Zapin Api

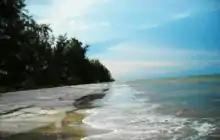
The shores of Pulau Rupat witnessed an exodus of Malays arriving from Malacca in 1511, thus becoming the ancestors for most of the islanders today.

The dance traced its origin from the precursor Tari Api ritual performed by the people of Pulau Rupat. The area was settled by the Malay refugees who fled from the turmoil in Malacca, after the fall of the kingdom to the Portuguese hands in 1511.